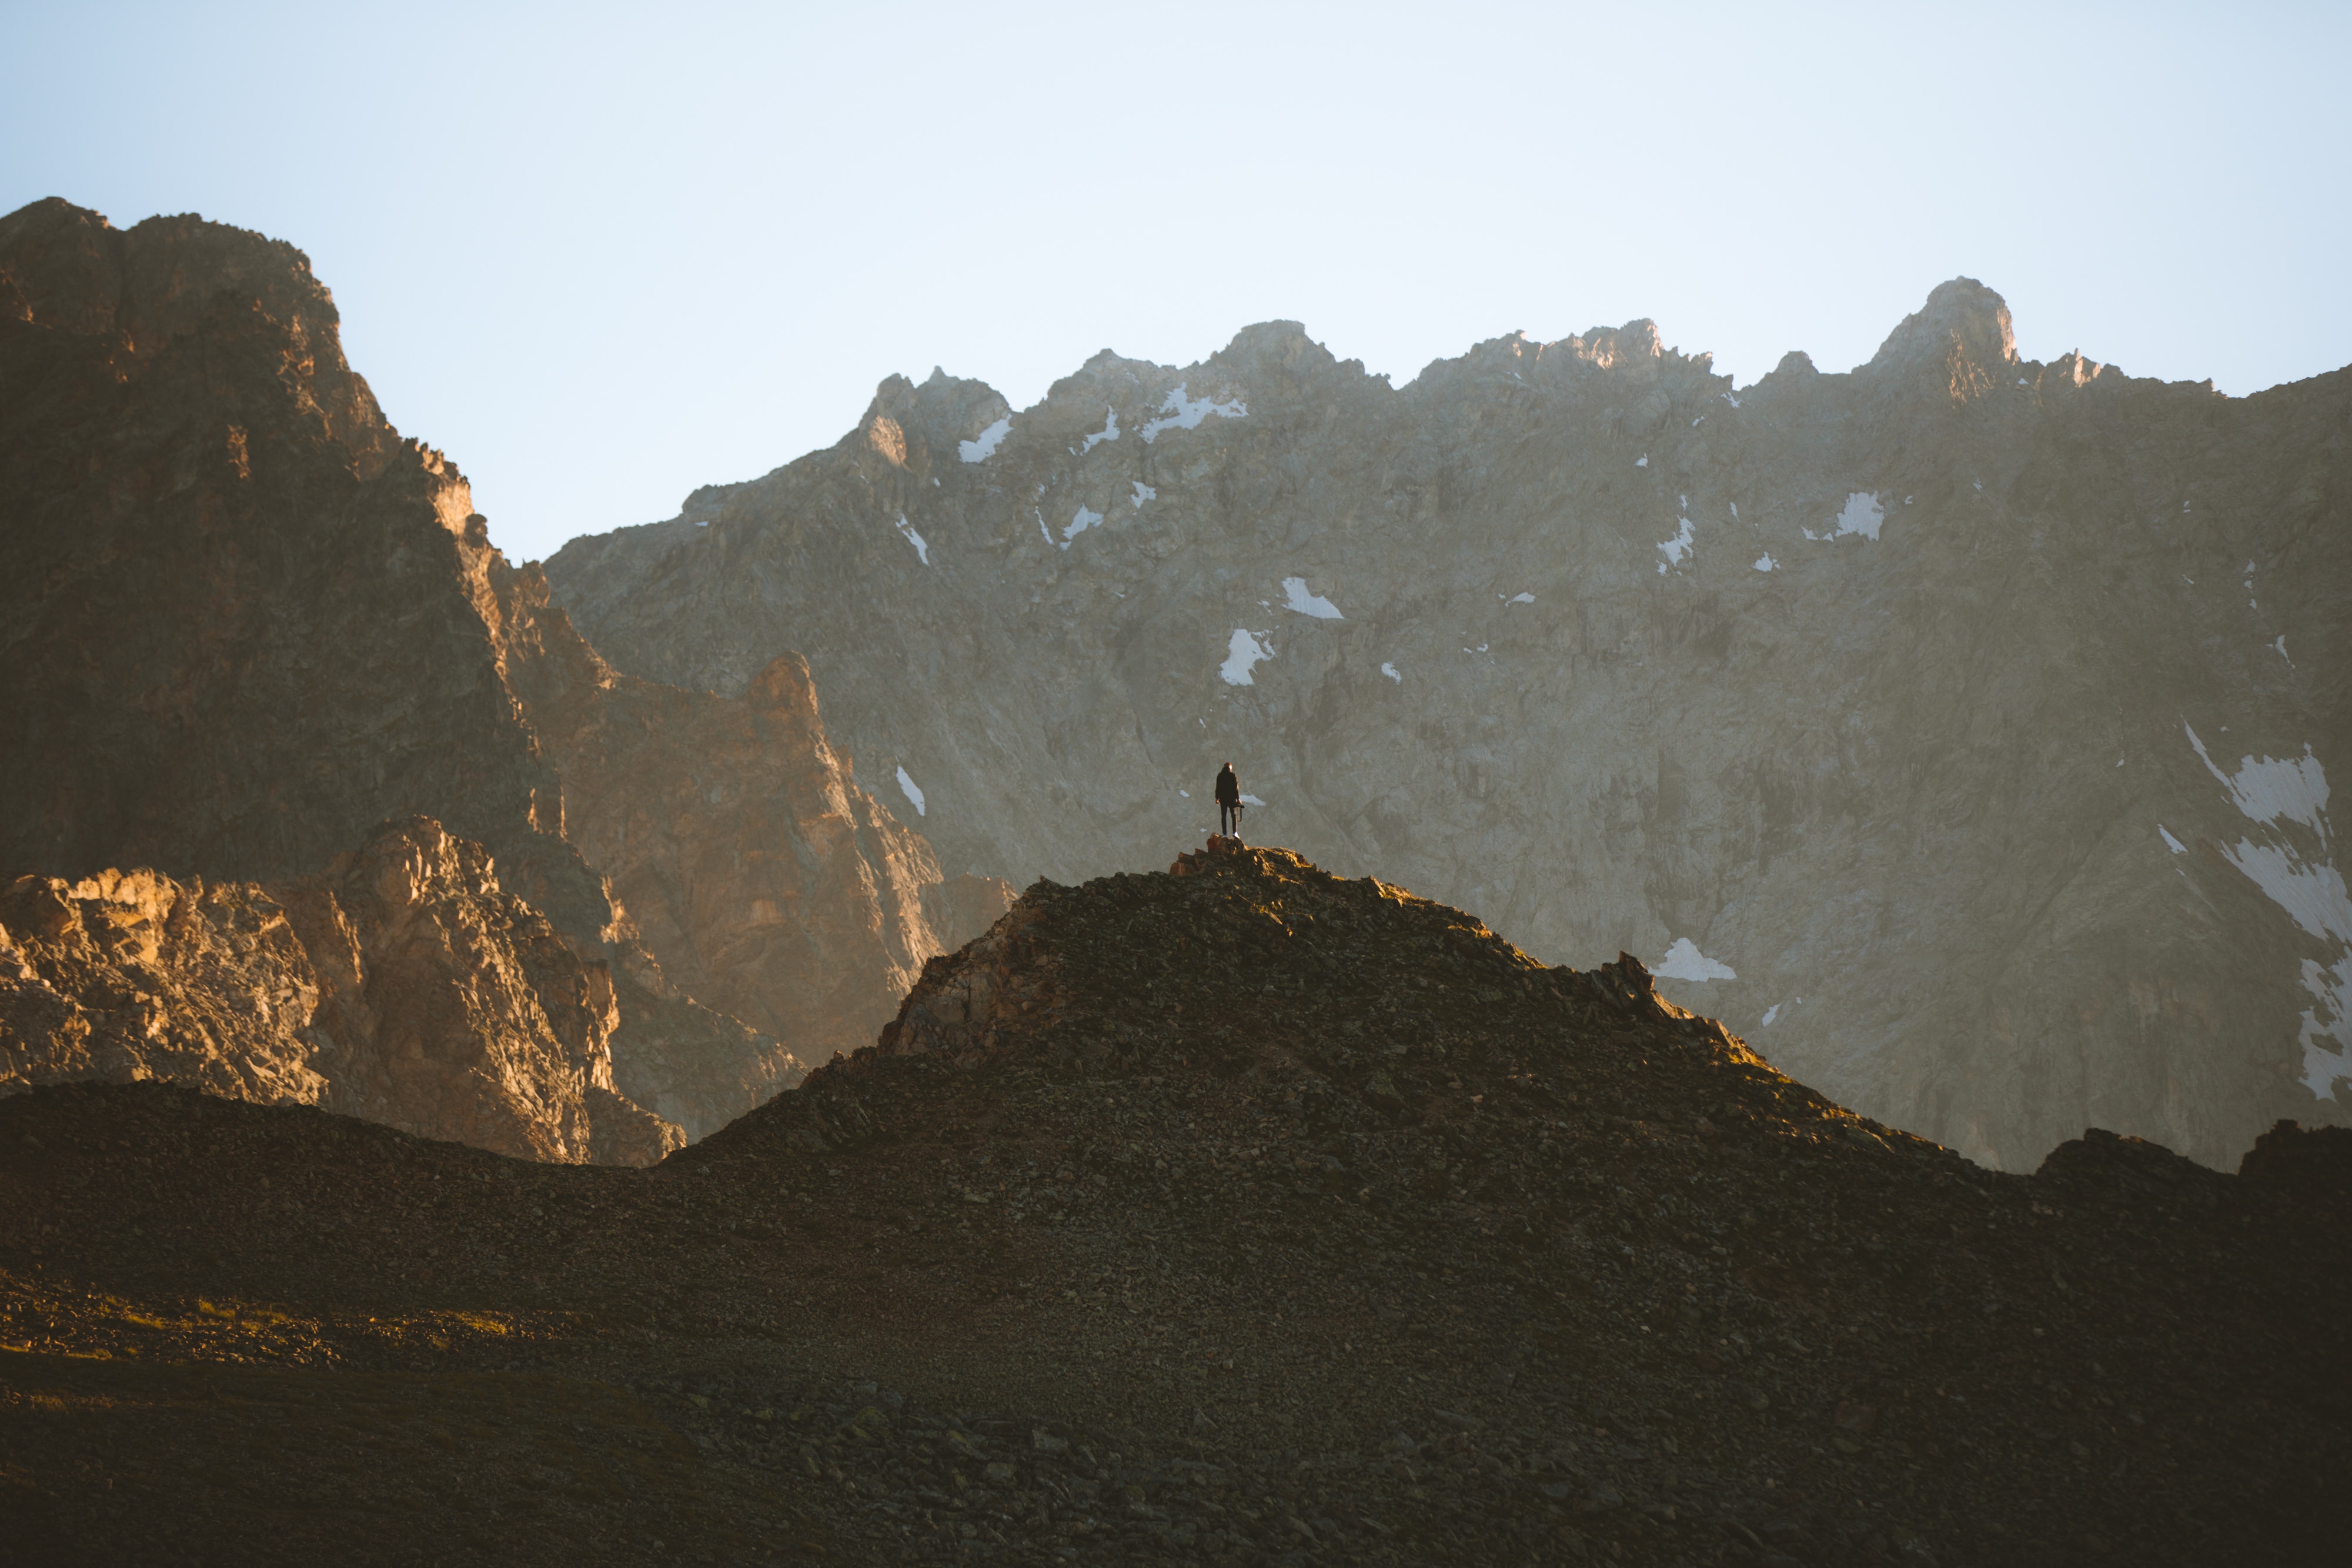
mountainous landforms, mountain, rock, ridge, mountain range, geology, geological phenomenon, badlands, summit, formation, hill, intrusion, massif, wadi, alps